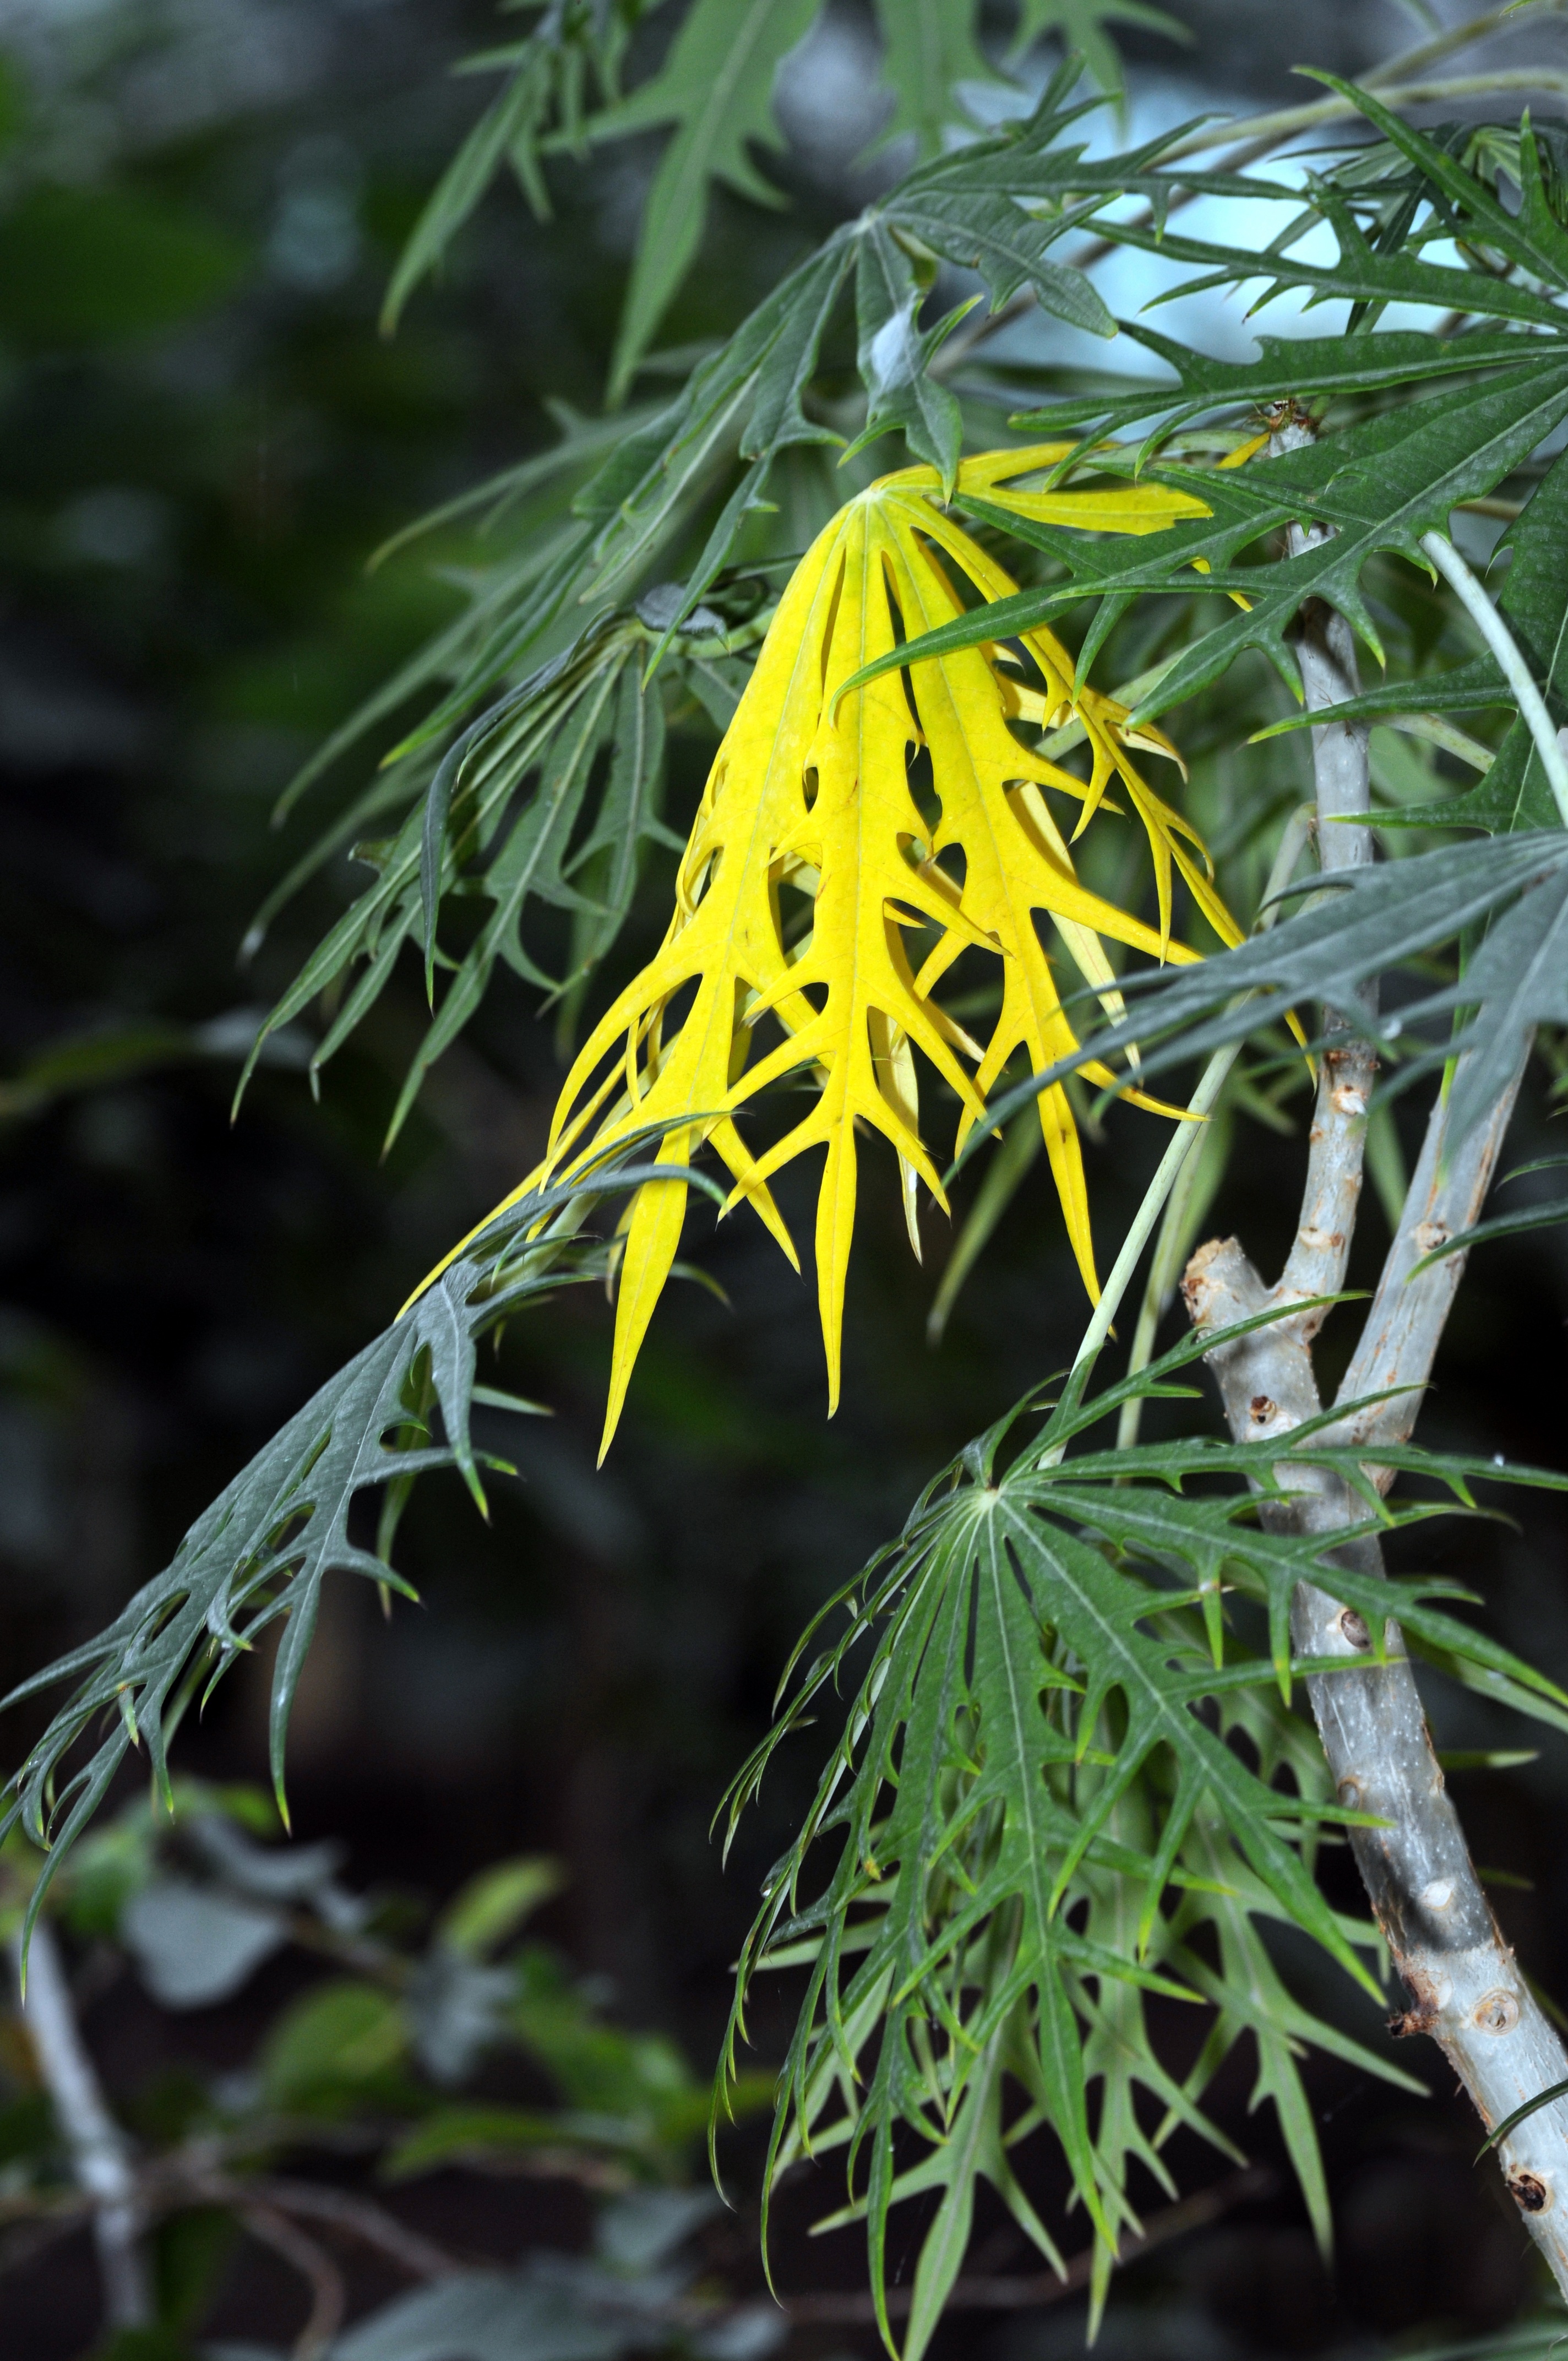
tree, nature, grass, branch, plant, leaf, flower, green, botany, yellow, flora, wildflower, shrub, flowering plant, land plant